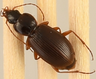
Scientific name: Synuchus impunctatus
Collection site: Bartlett Experimental Forest NEON (BART), plot BART_081